Oklahoma City Police Department

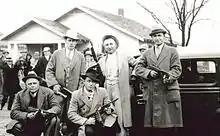
The OCPD Raiding Squad with shotguns and tommy guns. Front center is Detective "Jelly" Bryce.

Perhaps one of the department's most interesting lawmen emerged during this time. D.A. "Jelly" Bryce, joined the OCPD in 1928.